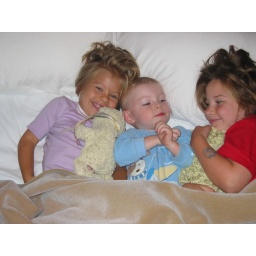
3 monkeys in bed